Aki Riihilahti

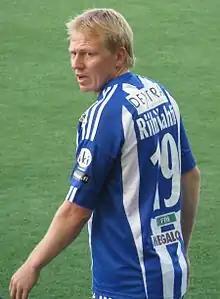
Riihilahti playing for HJK in 2010

Aki Pasinpoika Riihilahti (born 9 September 1976) is a Finnish sports executive and a former professional footballer. He was known as a hard working defensive midfielder. He is the CEO of HJK Helsinki. He was voted by leading European clubs to be the vice-chairman of European Club Association (ECA), and has also important positions both in the UEFA club competition committee and in the FIFA stakeholders committee.